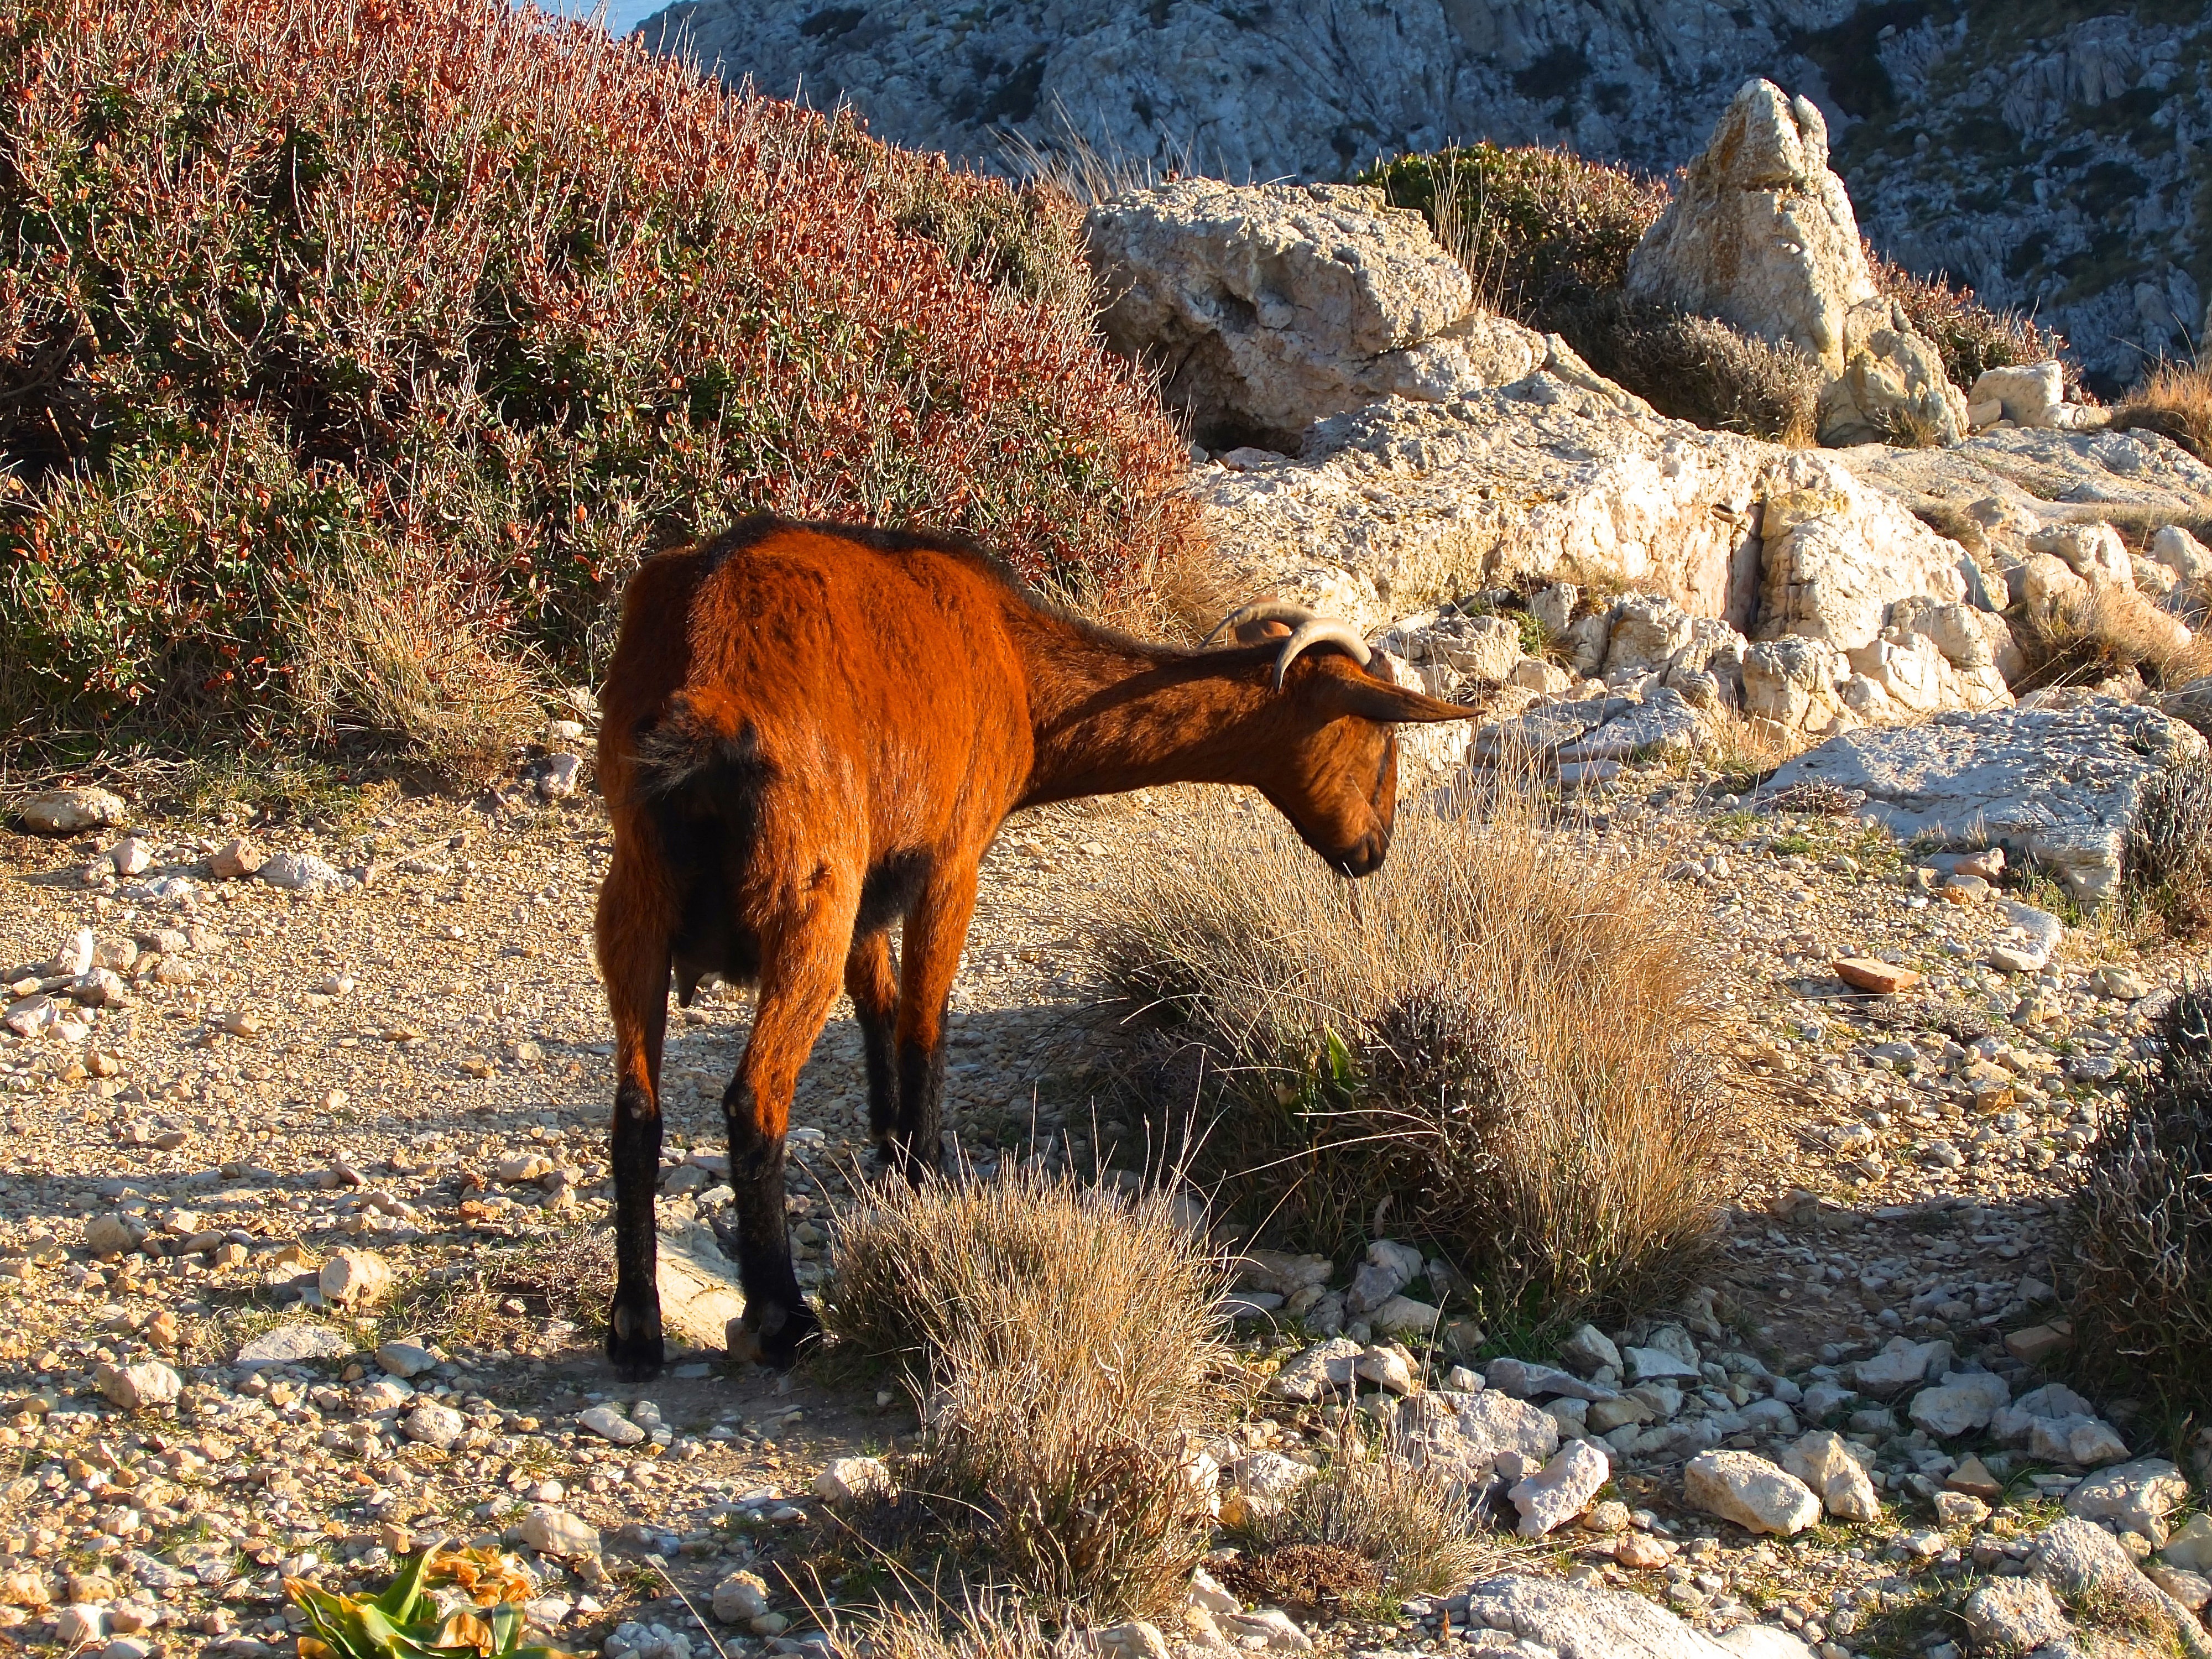
nature, wilderness, flock, wildlife, goat, herd, mediterranean, grazing, island, mammal, rocky, fauna, goats, mallorca, rocky coast, chamois, steinig, free running, karg, trustful, mustang horse